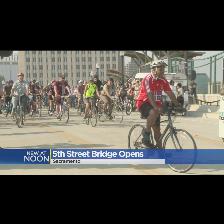
Label: Human